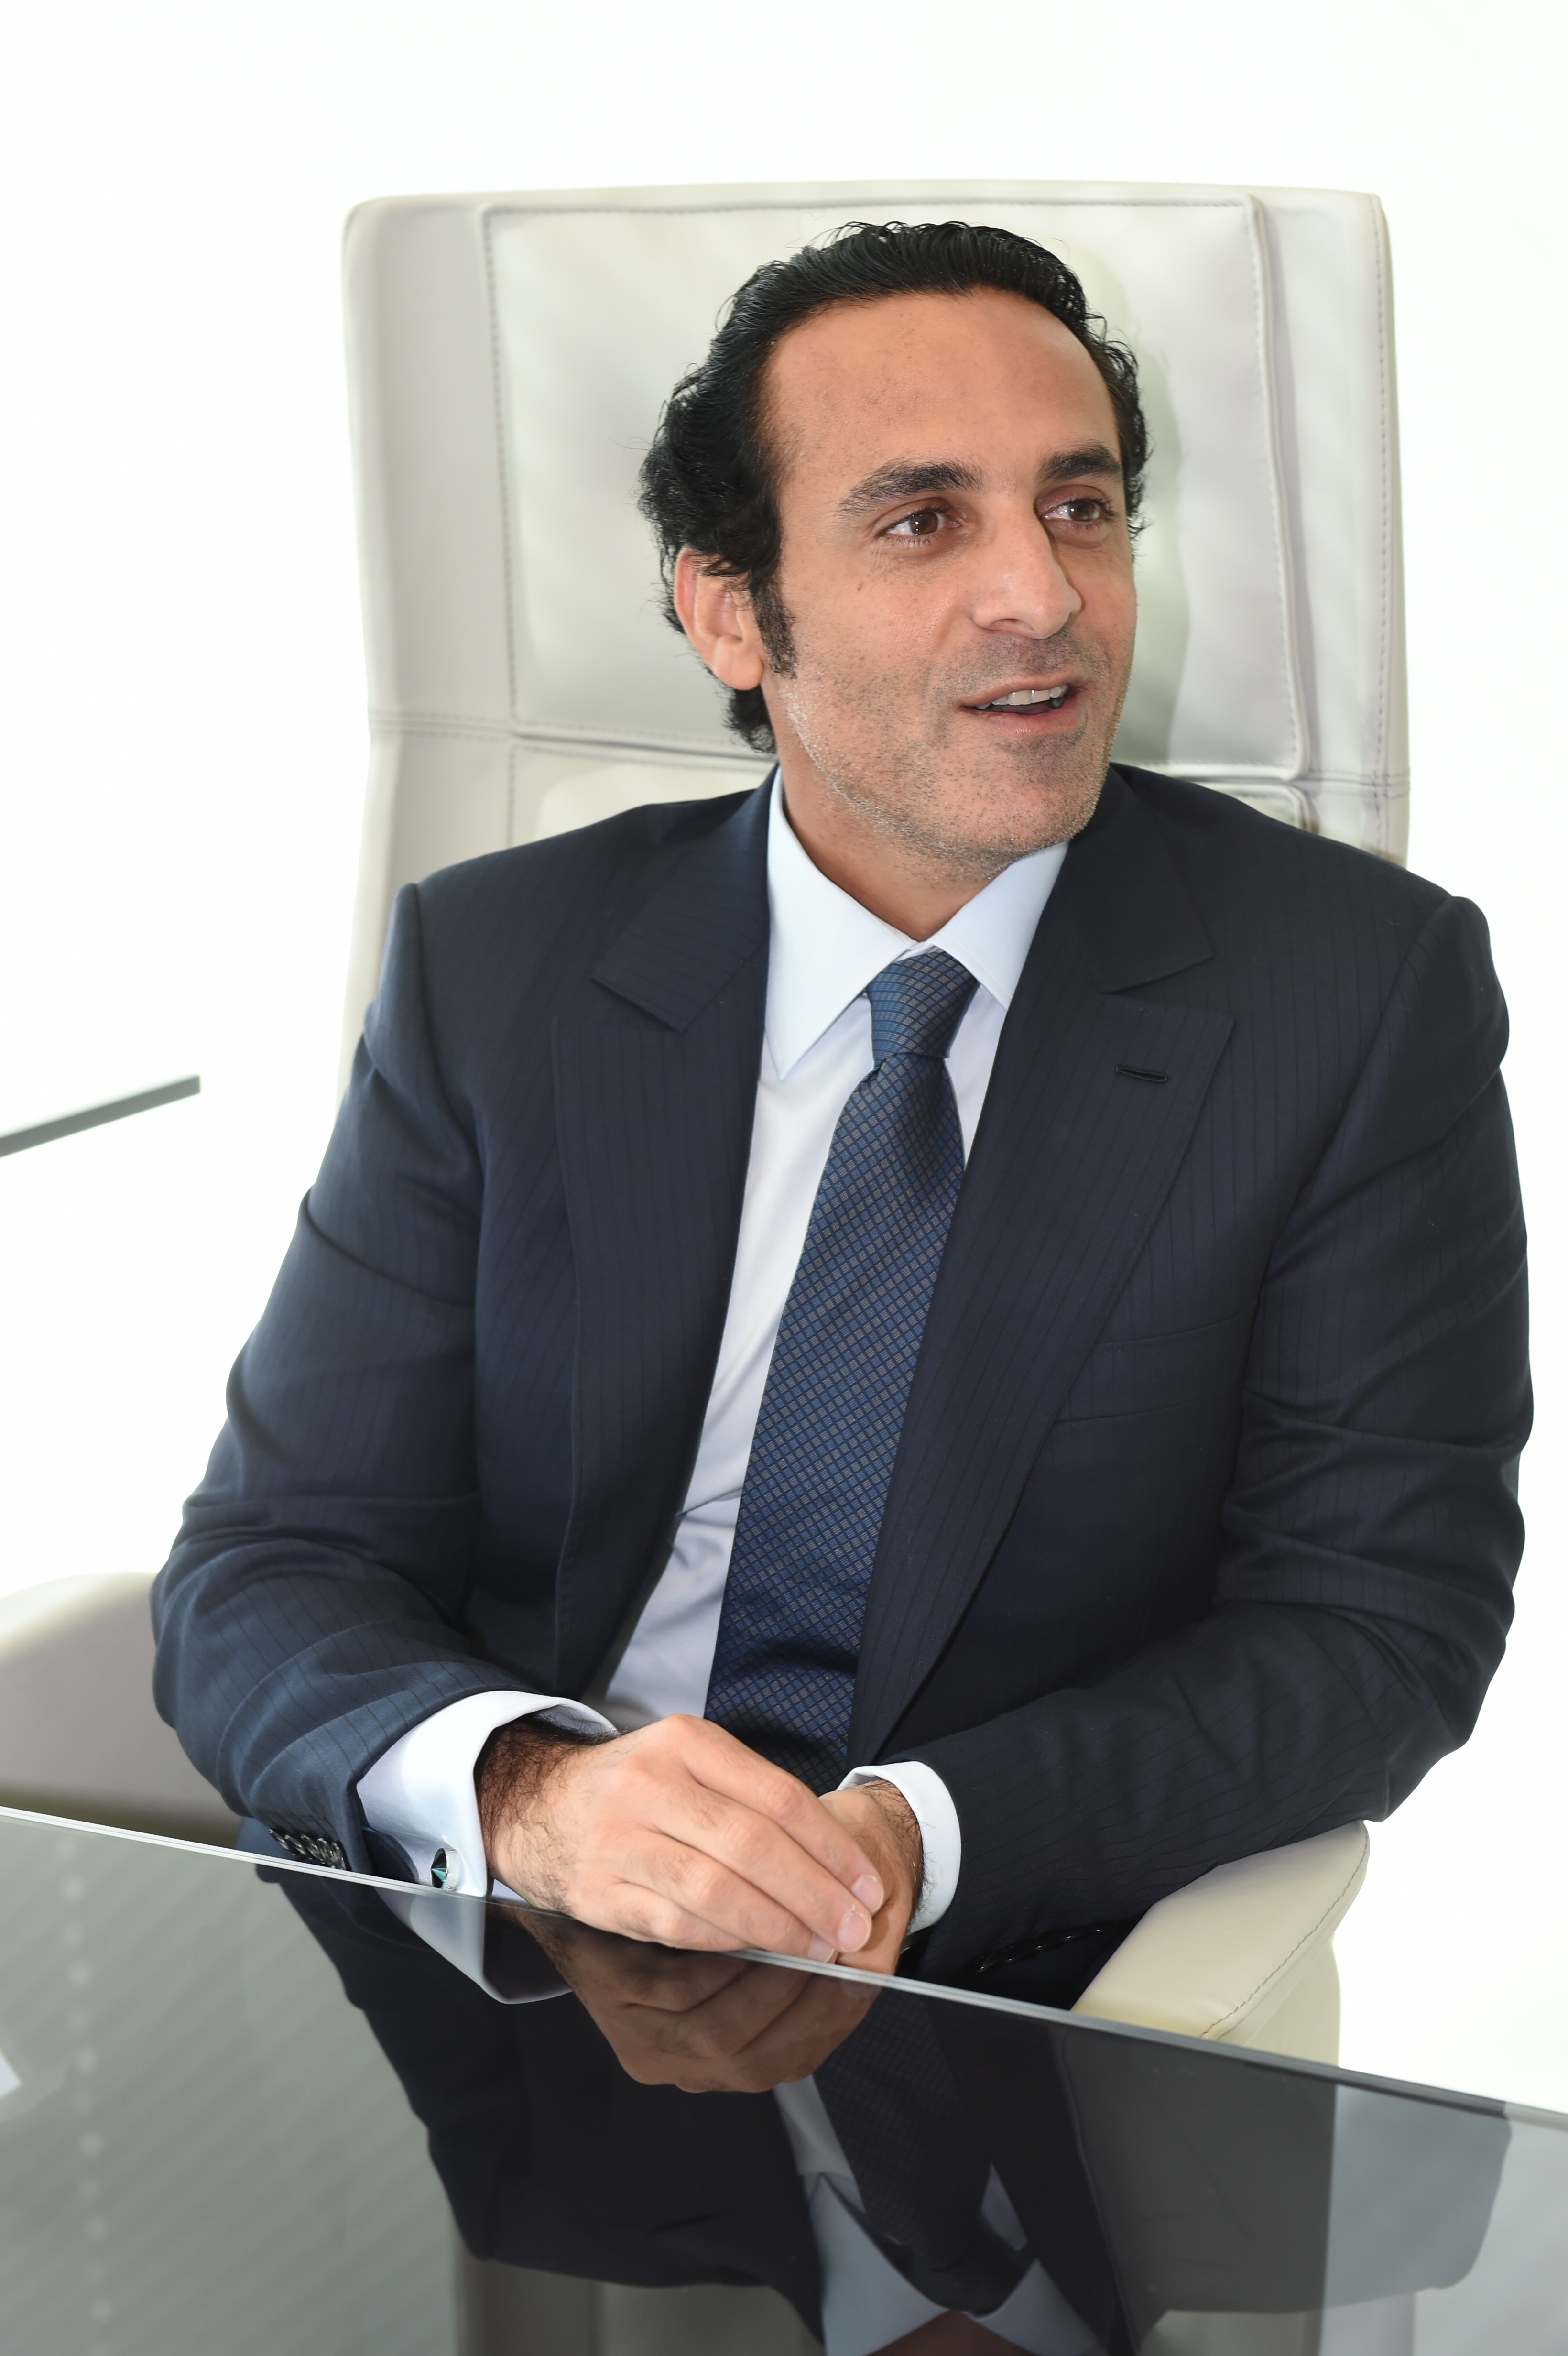
man, person, suit, male, portrait, sitting, office, business, clothing, outerwear, tuxedo, gentleman, costume, businessman, formal wear, business executive, office style, human positions, businessperson, white collar worker